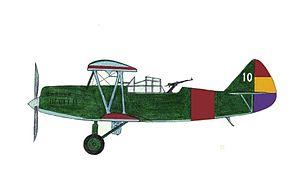
Les Fuerzas Aéreas de la República Española, abrégées en FARE, étaient les forces aériennes de la Seconde République espagnole, le gouvernement espagnol légalement établi entre 1931 et 1939. Elle est connue populairement comme La Gloriosa.
Le Polikarpov R-Z était un avion de reconnaissance et bombardement léger soviétique des années 1930.